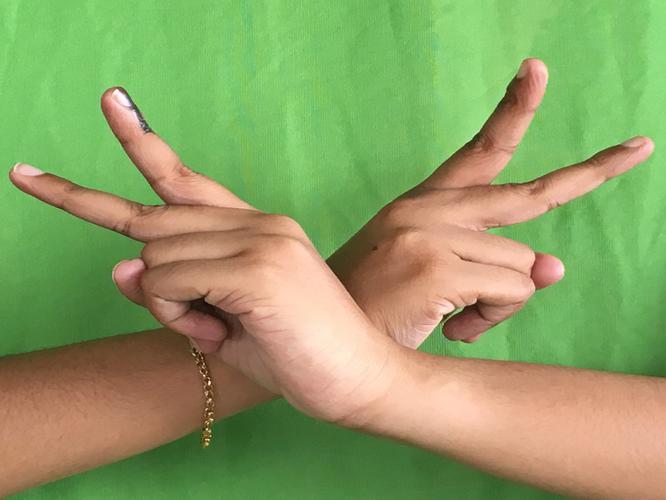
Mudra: Kartariswastika
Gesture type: double_hand